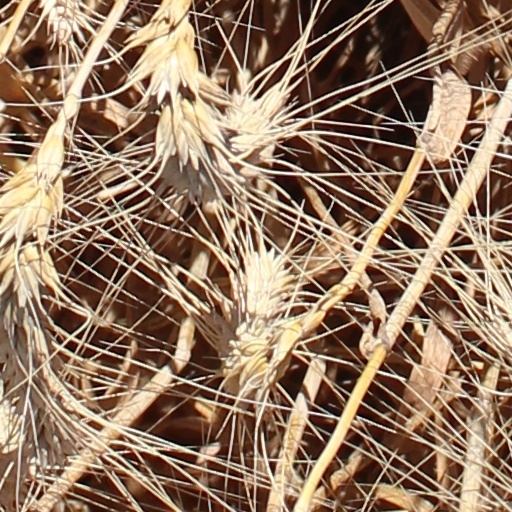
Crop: wheat